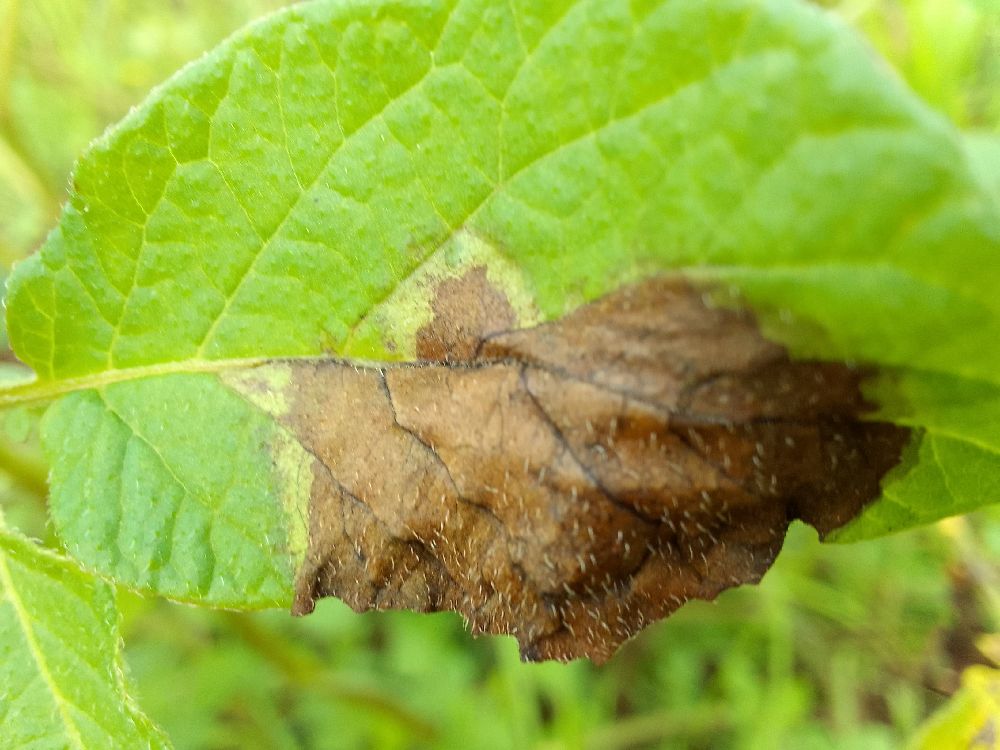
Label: Late blight